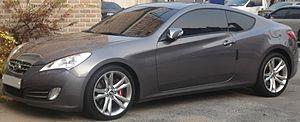
La Hyundai Genesis Coupe est une automobile de type coupé produite par Hyundai Motor de septembre 2010 à fin 2013. Il a été restylé en 2012. Les objectifs de son lifting sont : un nouveau capot, des phares et un bouclier inédits. C'est ce que le coupé, seul modèle de la famille Genesis importé en Europe, gagnait en agressivité, perdant la version 2.0 Turbo.
La Hyundai Genesis est une berline routière du constructeur Hyundai, présentée en 2007 et vendue à partir de 2008. Elle est vendue en Corée du Sud, en Chine, en Amérique du Nord et en Amérique du Sud. Elle n'est pas vendue en Europe en raison de l'échec de Lexus. Elle a été élue voiture de l'année 2009 en Amérique du Nord.